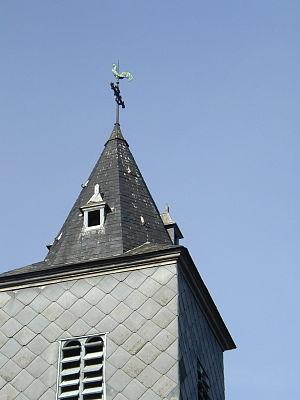
le clocher de Tortequesne.
Tortequesne est une commune française située dans le département du Pas-de-Calais en région Hauts-de-France.